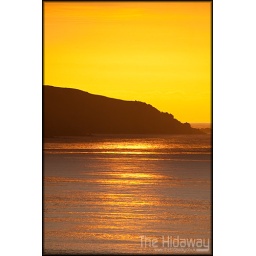
A beautiful golden yellow sky near sunset over St.Ives bay.